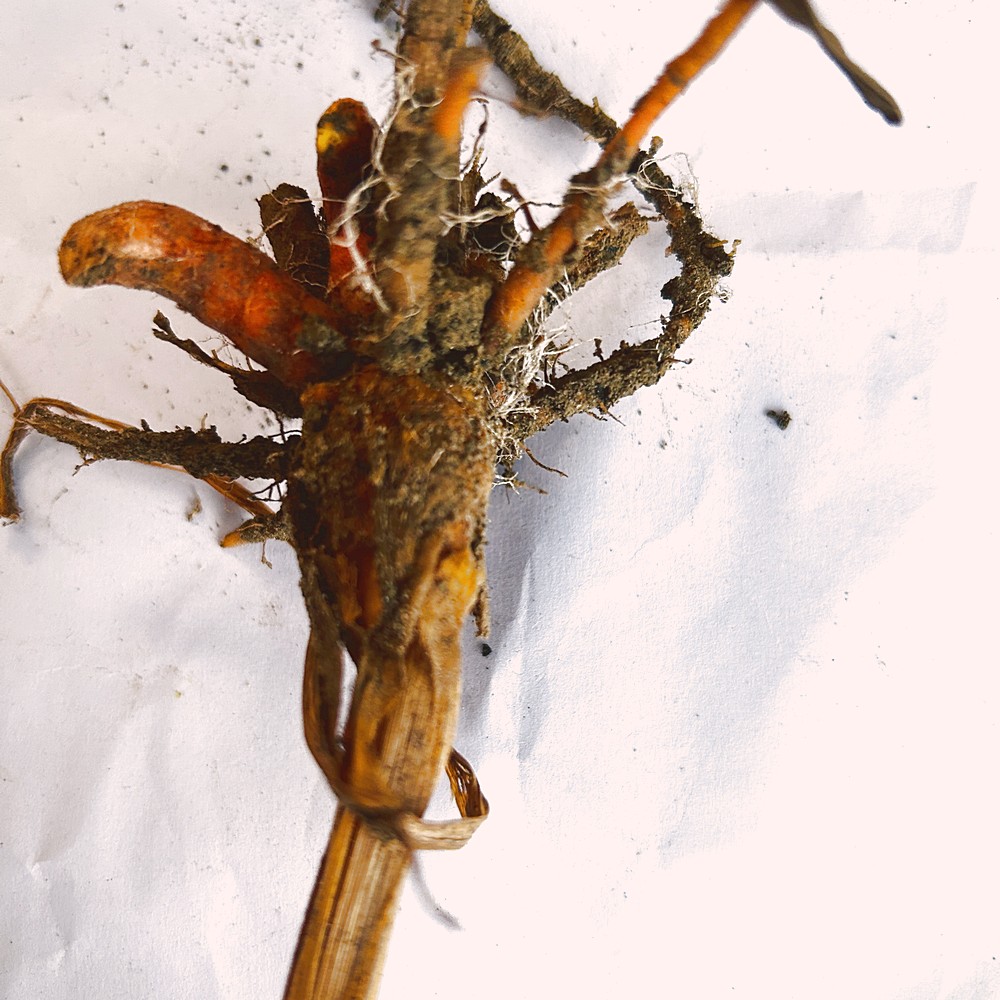
Label: Rhizome Disease Root